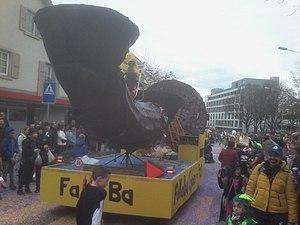
Char au Carnaval 2018 de Rumlang/ZH
Rümlang est une commune suisse du canton de Zurich, située dans le district de Dielsdorf.